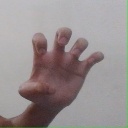
अक्षर: झ